Cuirassier

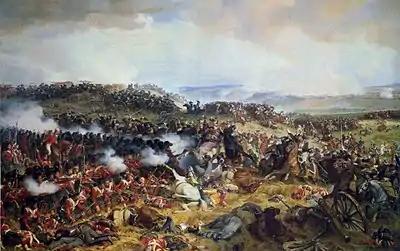
The charge of the French cuirassiers at the Battle of Waterloo against a British infantry square

The adoption of the pistol as the primary weapon led to the development of the stately caracole tactic, where cuirassiers fired their pistols at the enemy, then retired to reload whilst their comrades advanced in turn to maintain the firing. Following some initial successes, this tactic proved to be extremely ineffective as infantry, with superior firearms and numbers, could easily outgun the cuirassiers. The change from cavalry reliant on firearms to shock-capable close combat cavalry reliant mainly on the sword was often attributed to Gustavus Adolphus of Sweden in the 1620s and early 1630s. Gustavus Adolphus also reduced the number of ranks in a cavalry formation from the previously usual six to ten, for pistol-based tactics, to three to suit his sword-based shock tactics, or as a partial remedy to the frequent numerical inferiority of his cavalry arm.